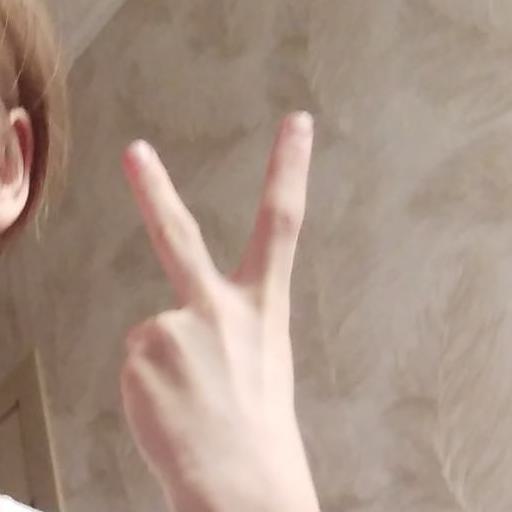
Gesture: peace_inverted